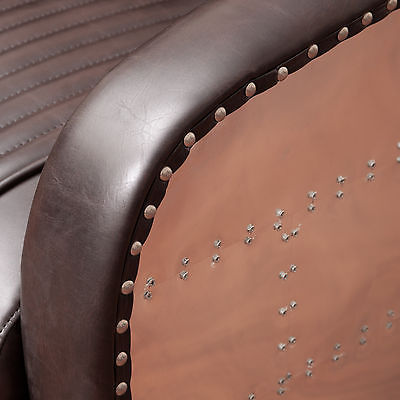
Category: chair